Transport in the Democratic Republic of the Congo

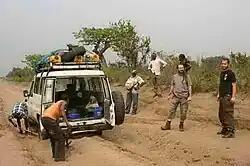
The road between Kikwit and Idiofa.

The Democratic Republic of the Congo has fewer all-weather paved highways than any country of its population and size in Africa — a total of 2250 km, of which only 1226 km is in good condition (see below). To put this in perspective, the road distance across the country in any direction is more than 2500 km (e.g. Matadi to Lubumbashi, 2700 km by road). The figure of 2250 km converts to 35 km of paved road per 1,000,000 of population. Comparative figures for Zambia and Botswana are 721 km and 3427 km respectively.